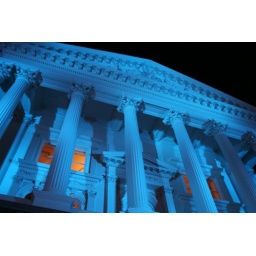
California's historic state capitol building awash in blue to mark World Diabetes Day